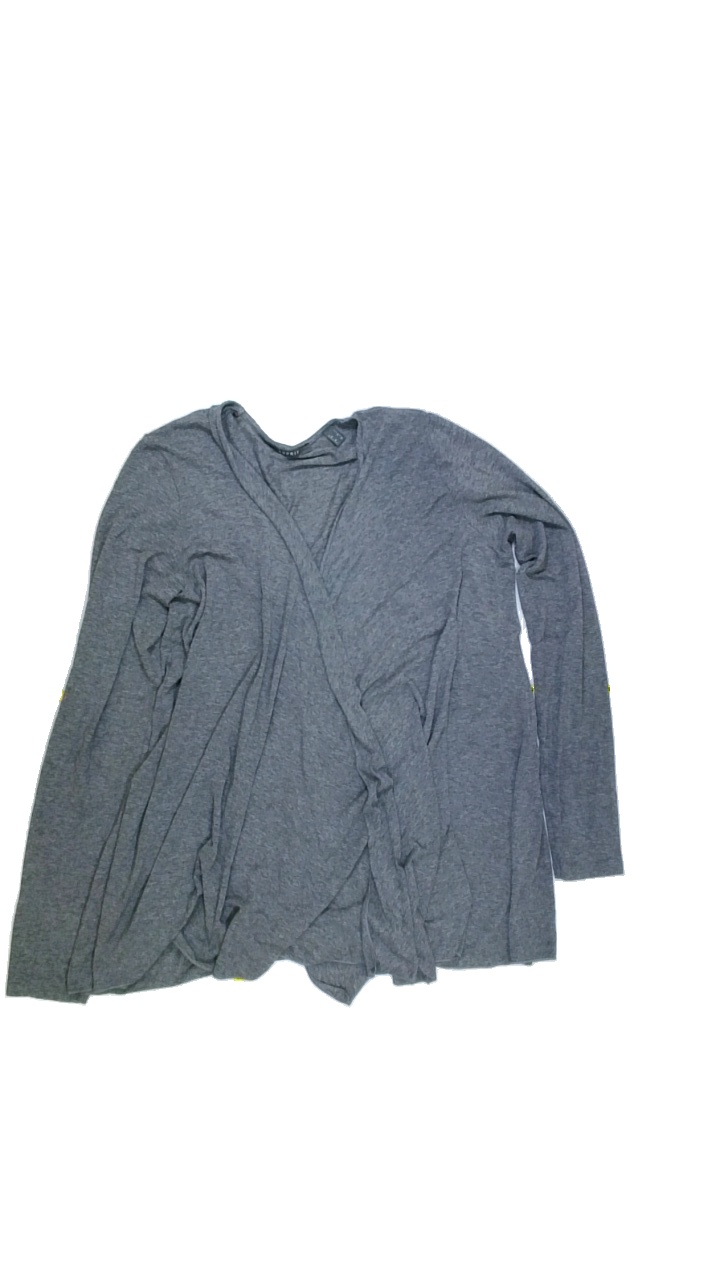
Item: Cardigan (Ladies)
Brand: Esprit
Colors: Grey
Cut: Regular
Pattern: Plain
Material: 95% Visc 5% Elastane
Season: All
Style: No trend
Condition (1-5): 2
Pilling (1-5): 3
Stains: Yes
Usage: Recycle
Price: <50